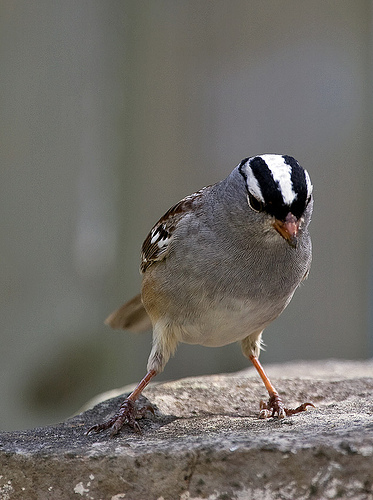
with a pointed beak and black and white striped head and wings, this small bird has a light gray and brown body and almond shaped black eyes.
this bird has a white belly, gray breast, and black superciliary.
a small mostly gray colored bird with a black and white striped crown.
the shale colored bird has white and black on its head, as well as an orange beak.
this bird has a grey belly and breast with black racing stripes on it's crown.
a small bird that has a black and white crown and nape, eyebrow, black eyering, grey breast and side.
this bird has wings that are grey and has a black and white crowna small bird with a gray chest and an average size head compared to the body.
this small pale gray bird has black and white striped head, orange beak and legs and brown wings.
this small bird has a grey belly, brown wings with white wingbar, white eyebrows, a black and white crown and a short conical bill.
Species: White Crowned Sparrow